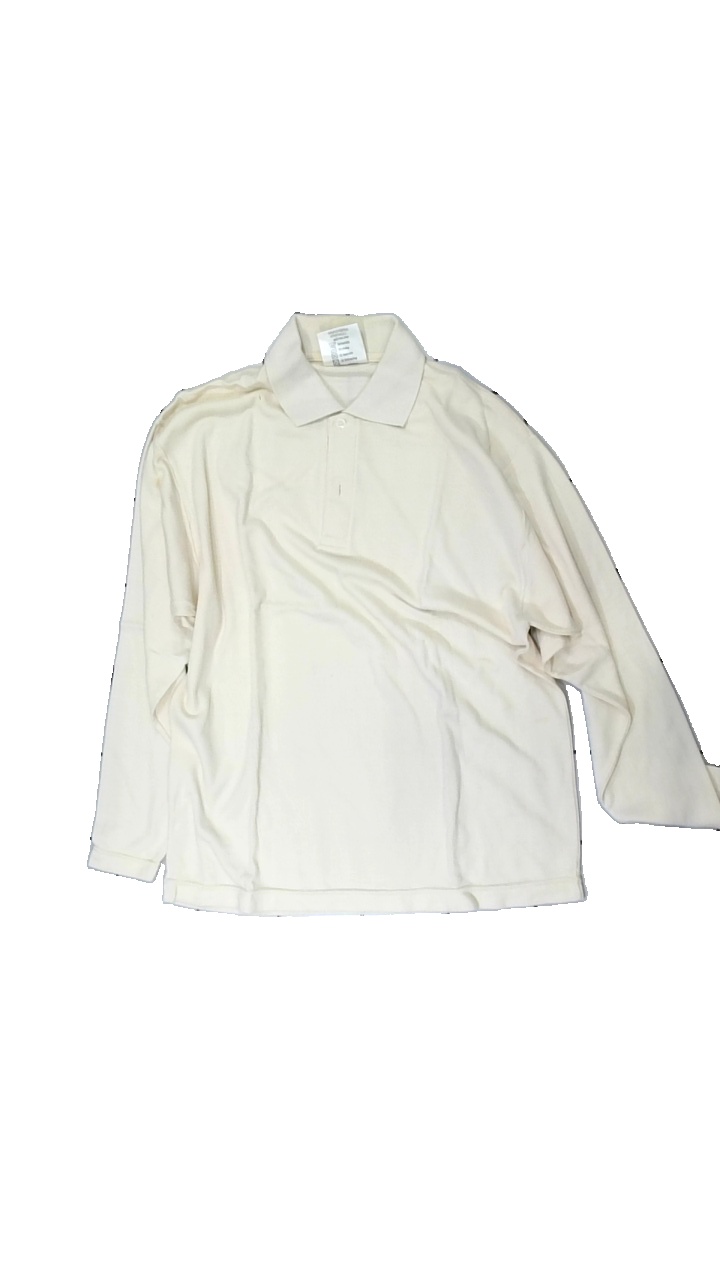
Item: Top (Men)
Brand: Artxtra
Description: vit långärmad tröja med krage. helt gul, nopprig och andra fläckar på vänstra axeln.
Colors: White
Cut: Regular
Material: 62% polyester 38% cotton
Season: All
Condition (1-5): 1
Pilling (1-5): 3
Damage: gul
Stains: Major
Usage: Energy Recovery
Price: <50